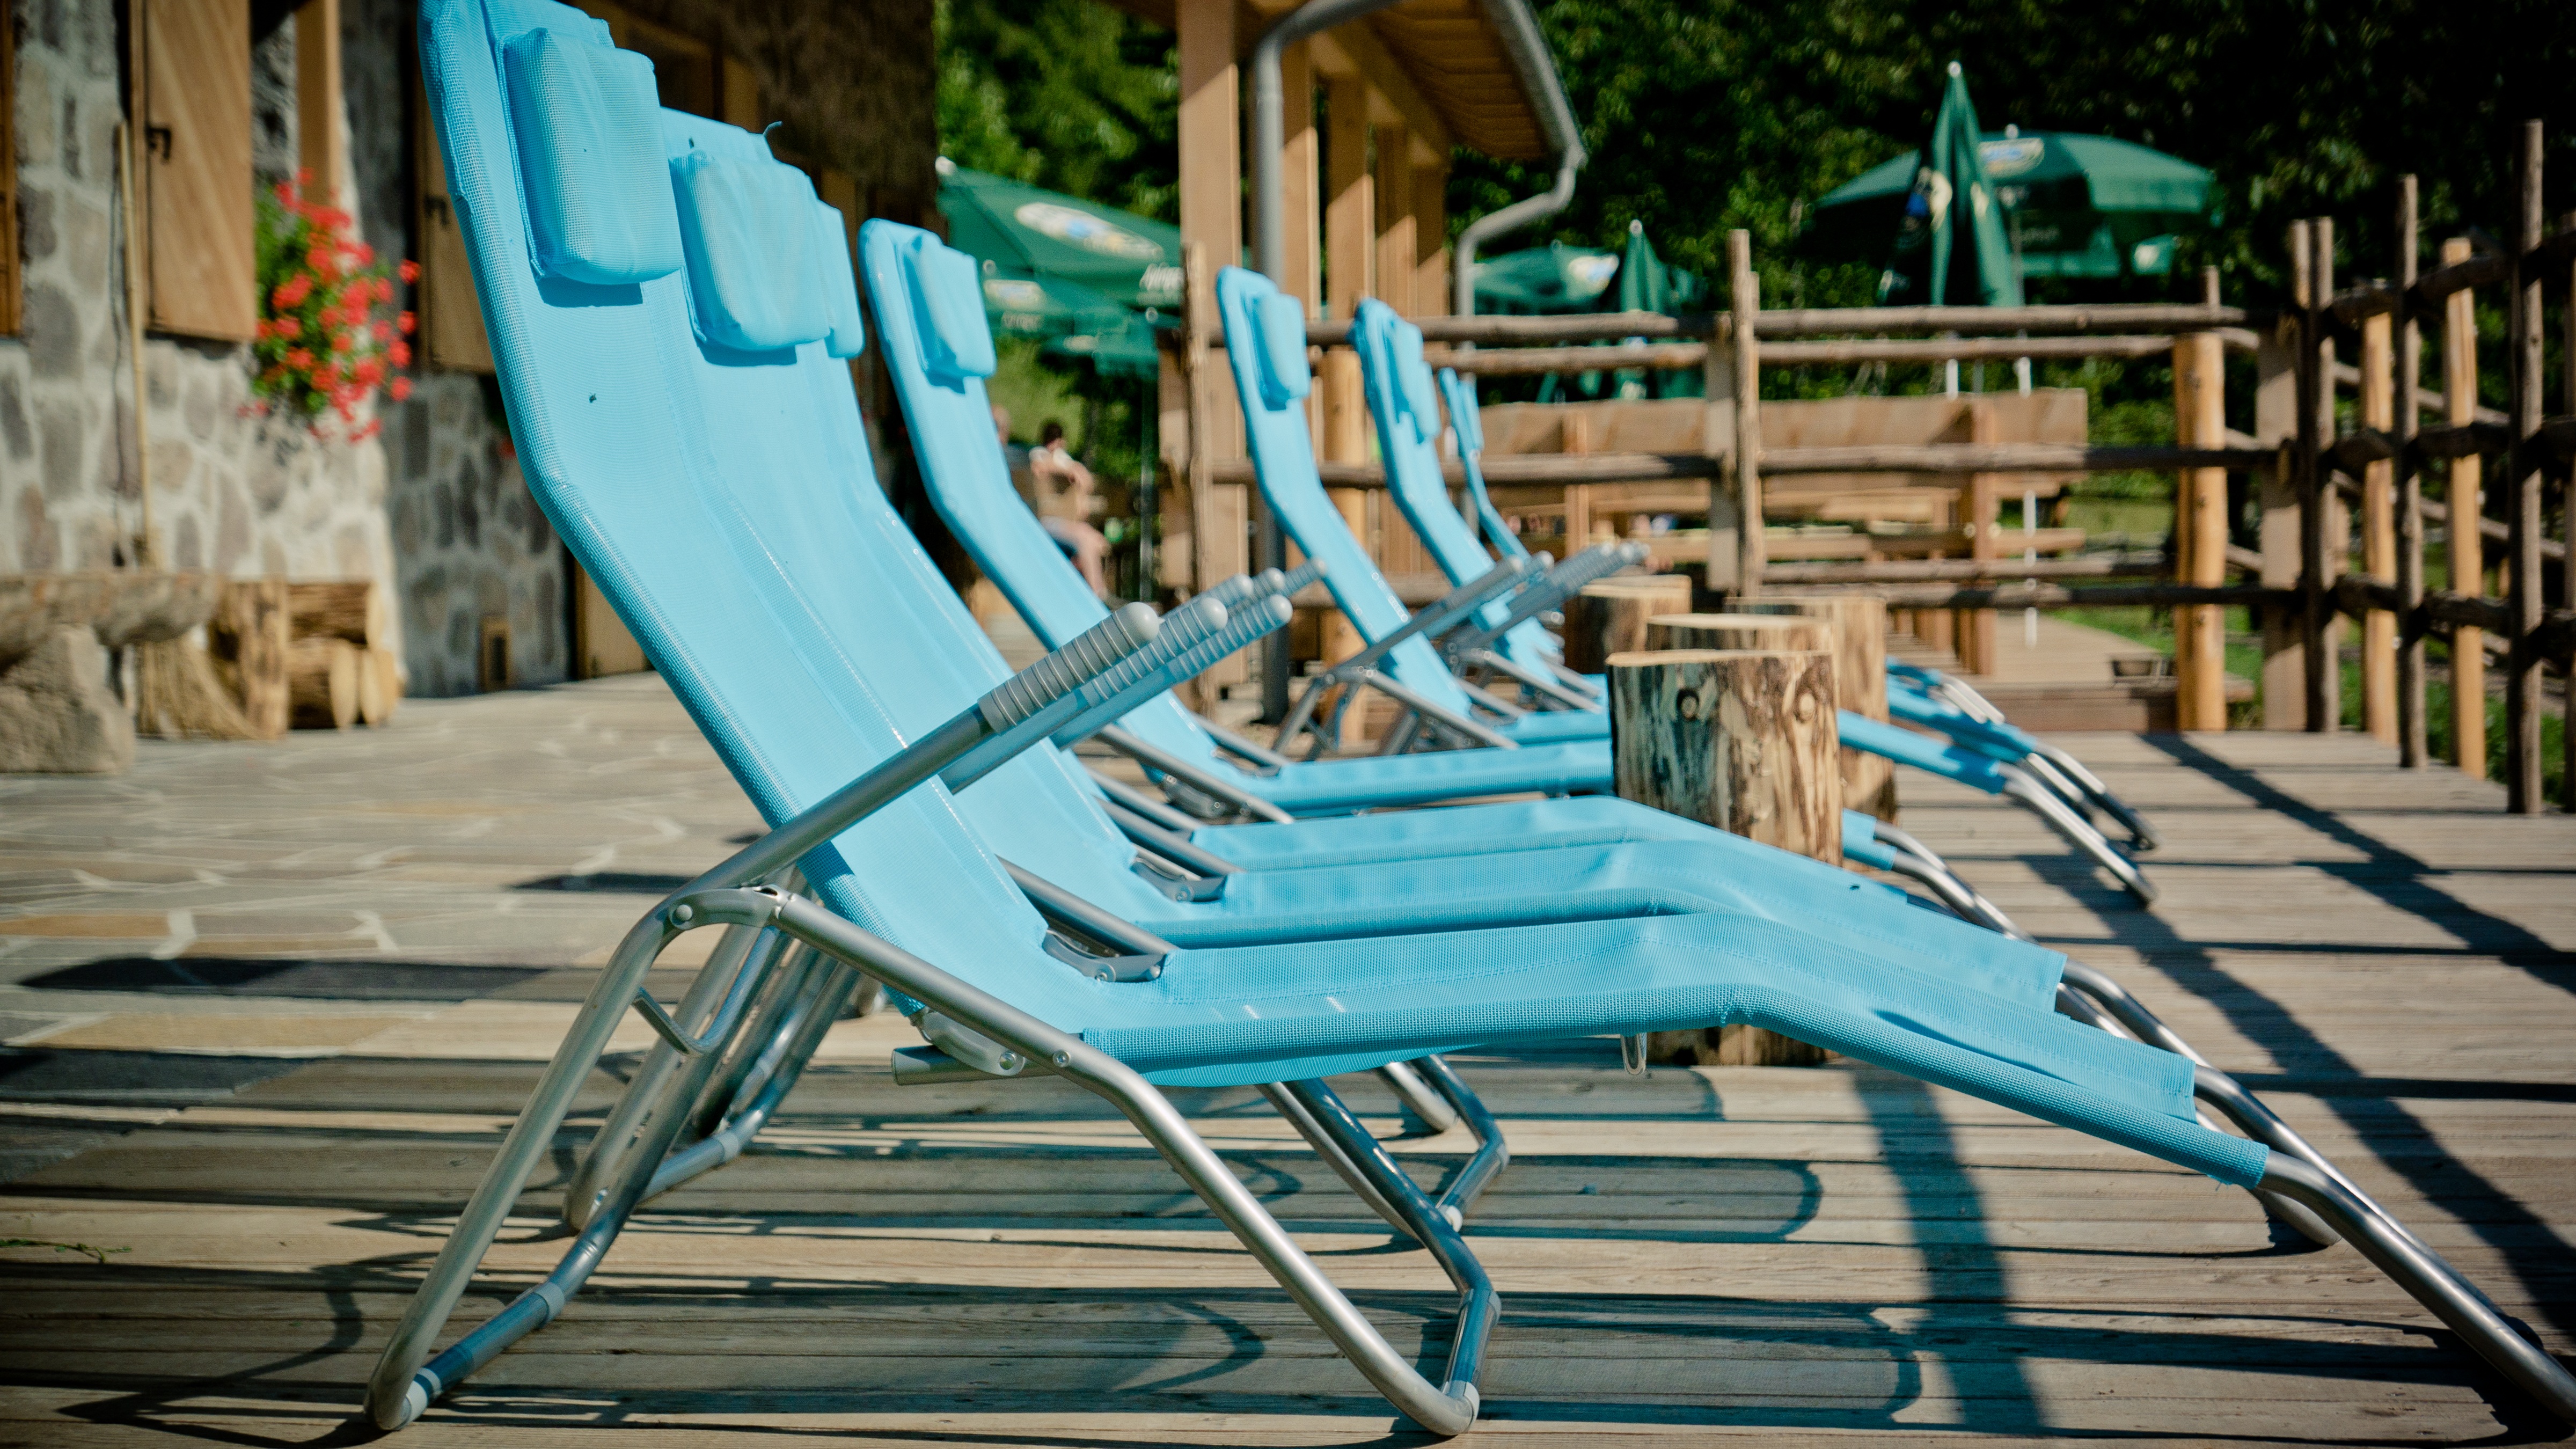
sun, row, chair, seat, relax, sitting, park, blue, rest, furniture, leisure, sun lounger, sit, chairs, terrace, relaxation, playground, out, concerns, click, sun loungers, are row, outdoor play equipment